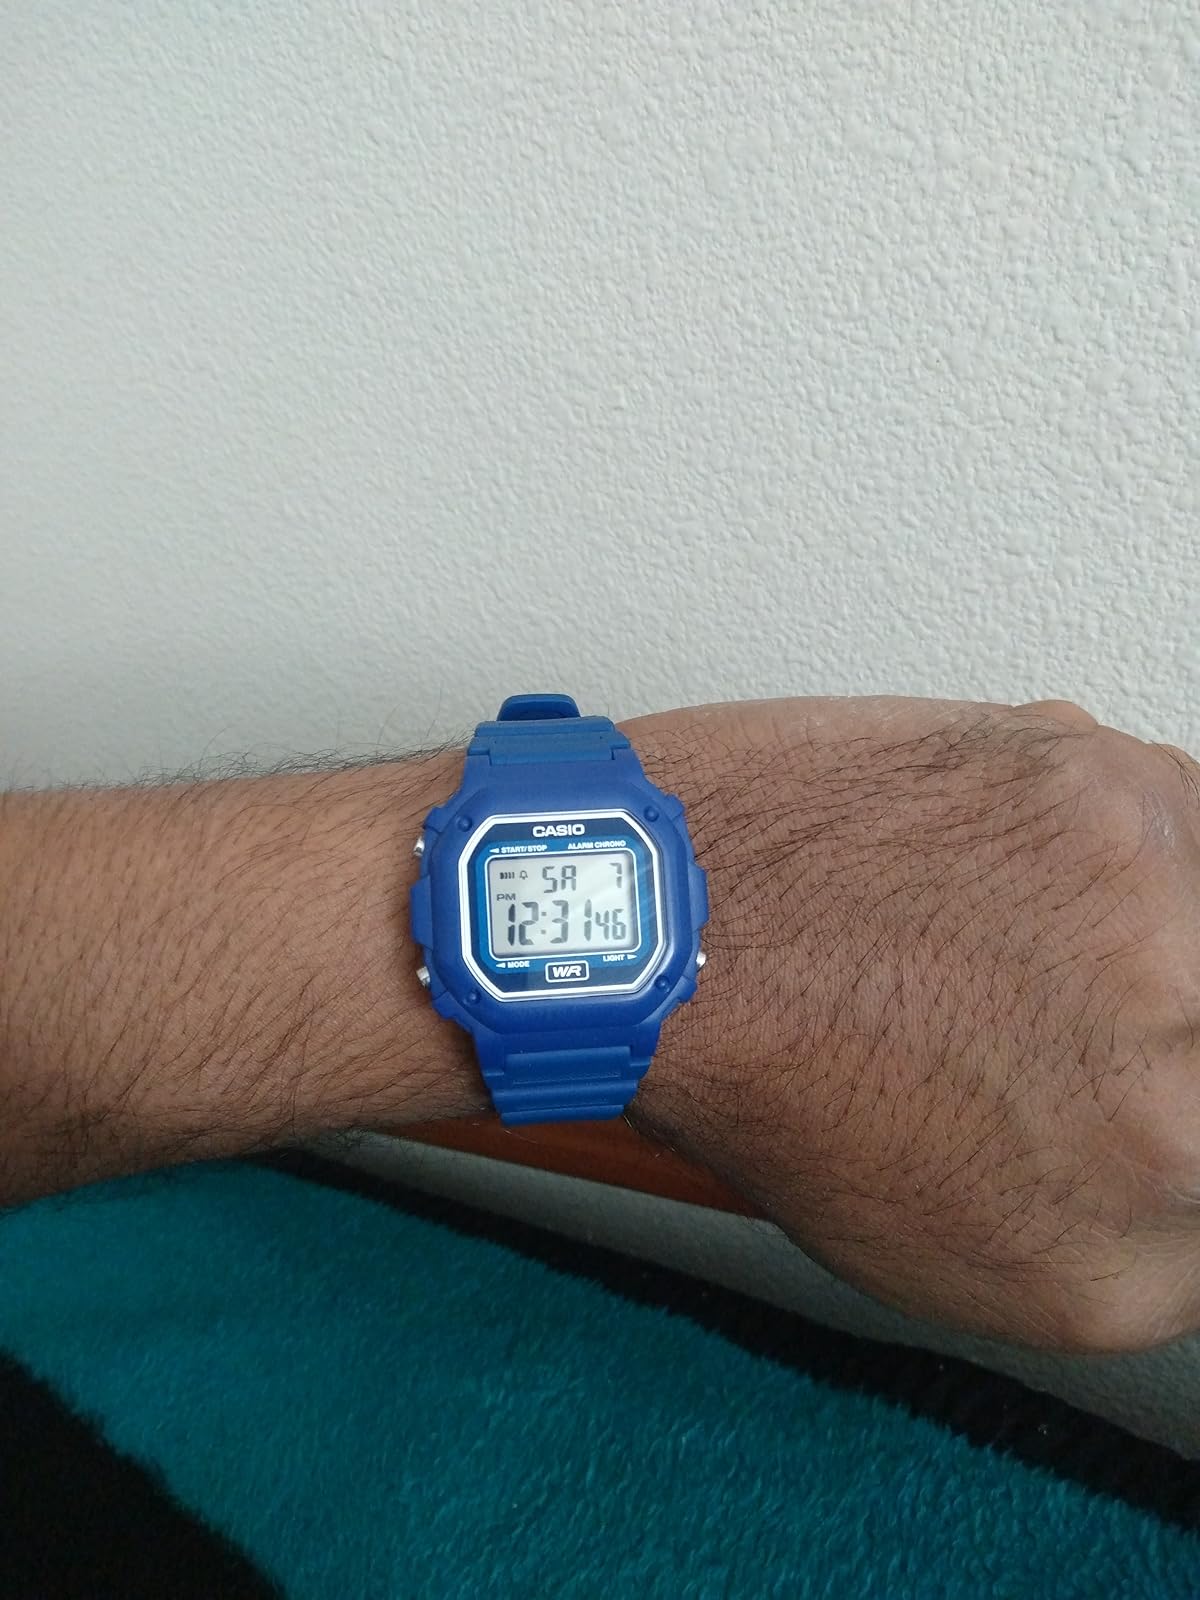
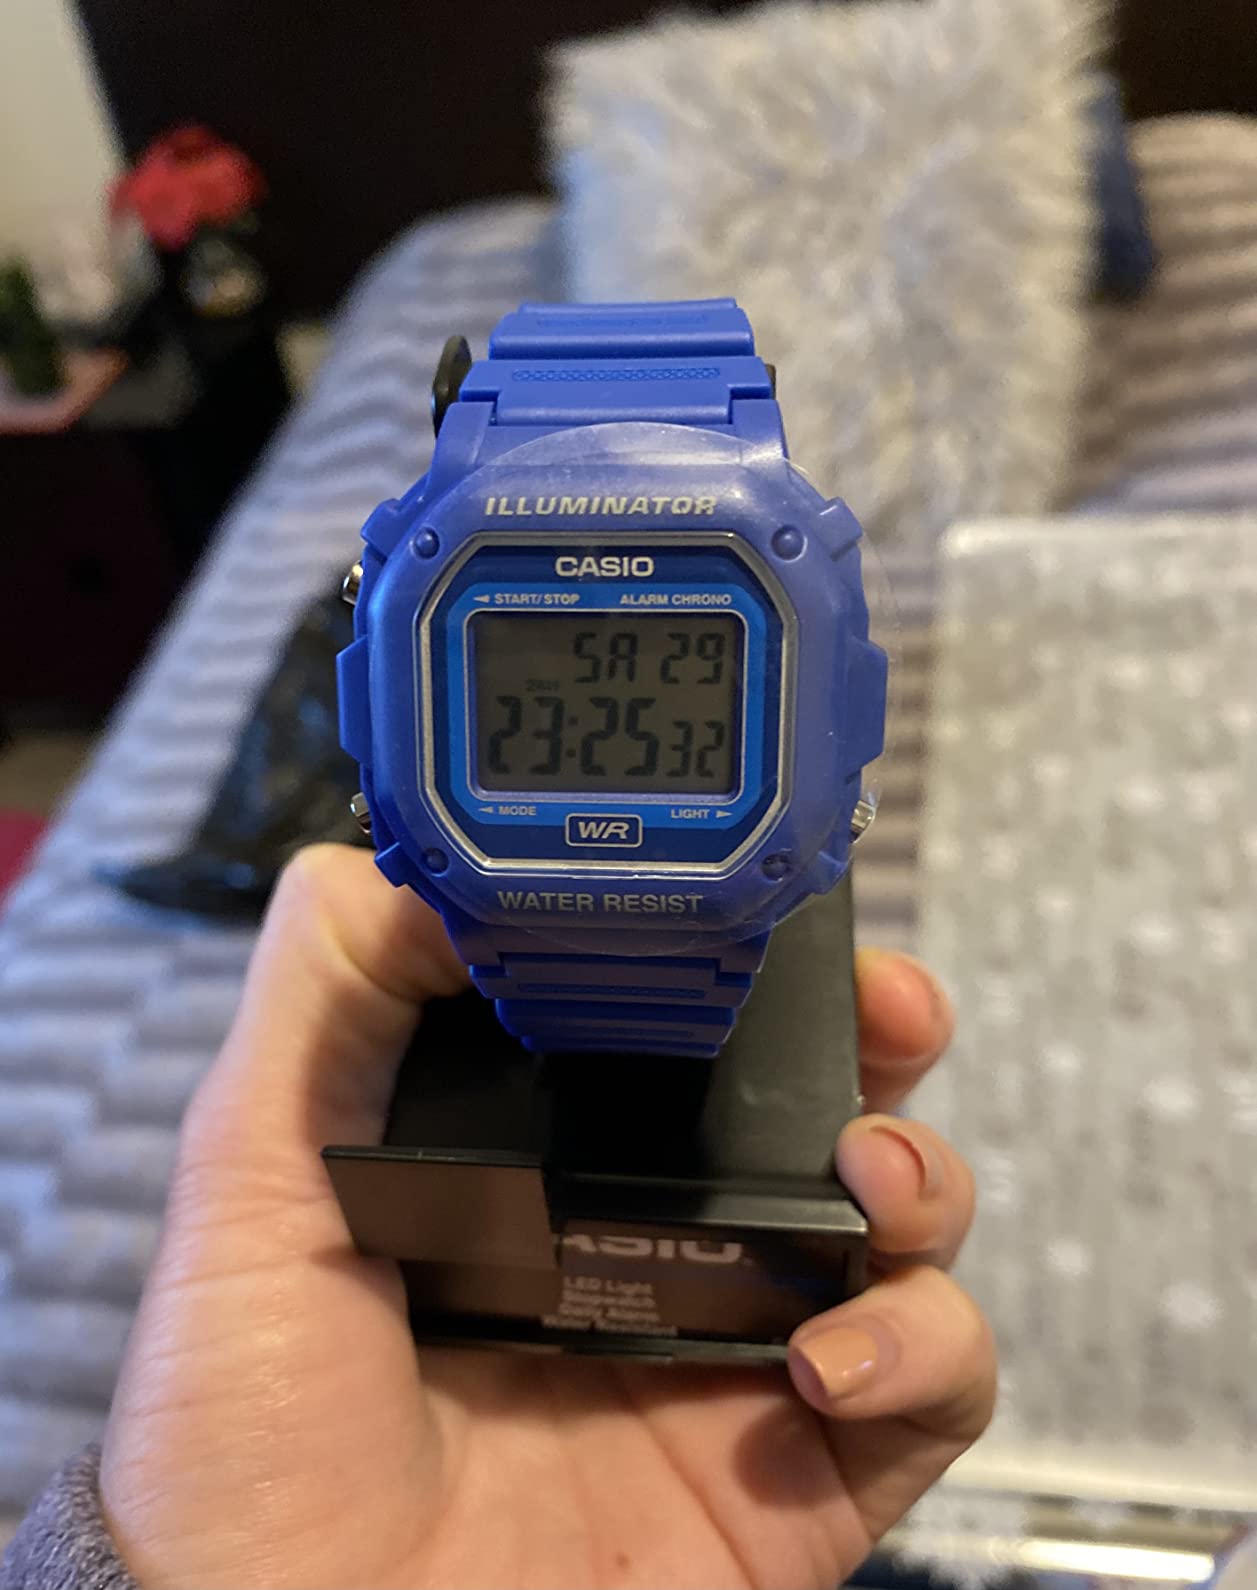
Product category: accessories_watch
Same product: yes